Papal consistory

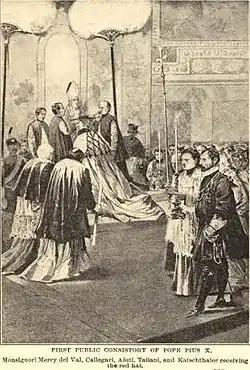
First public consistory of Pope Pius X

In the Catholic Church, a consistory is a formal meeting of the College of Cardinals called by the pope. There are two kinds of consistories, extraordinary and ordinary. An "extraordinary" consistory is held to allow the pope to consult with the entire membership of the College of Cardinals. An "ordinary" consistory is ceremonial in nature and is normally attended by cardinals resident in Rome. For example, the pope elevates new cardinals to the College at a consistory; Pope Francis called consistories for ceremonies of canonization; and Pope Benedict announced his decision to retire in 2013 at a consistory.